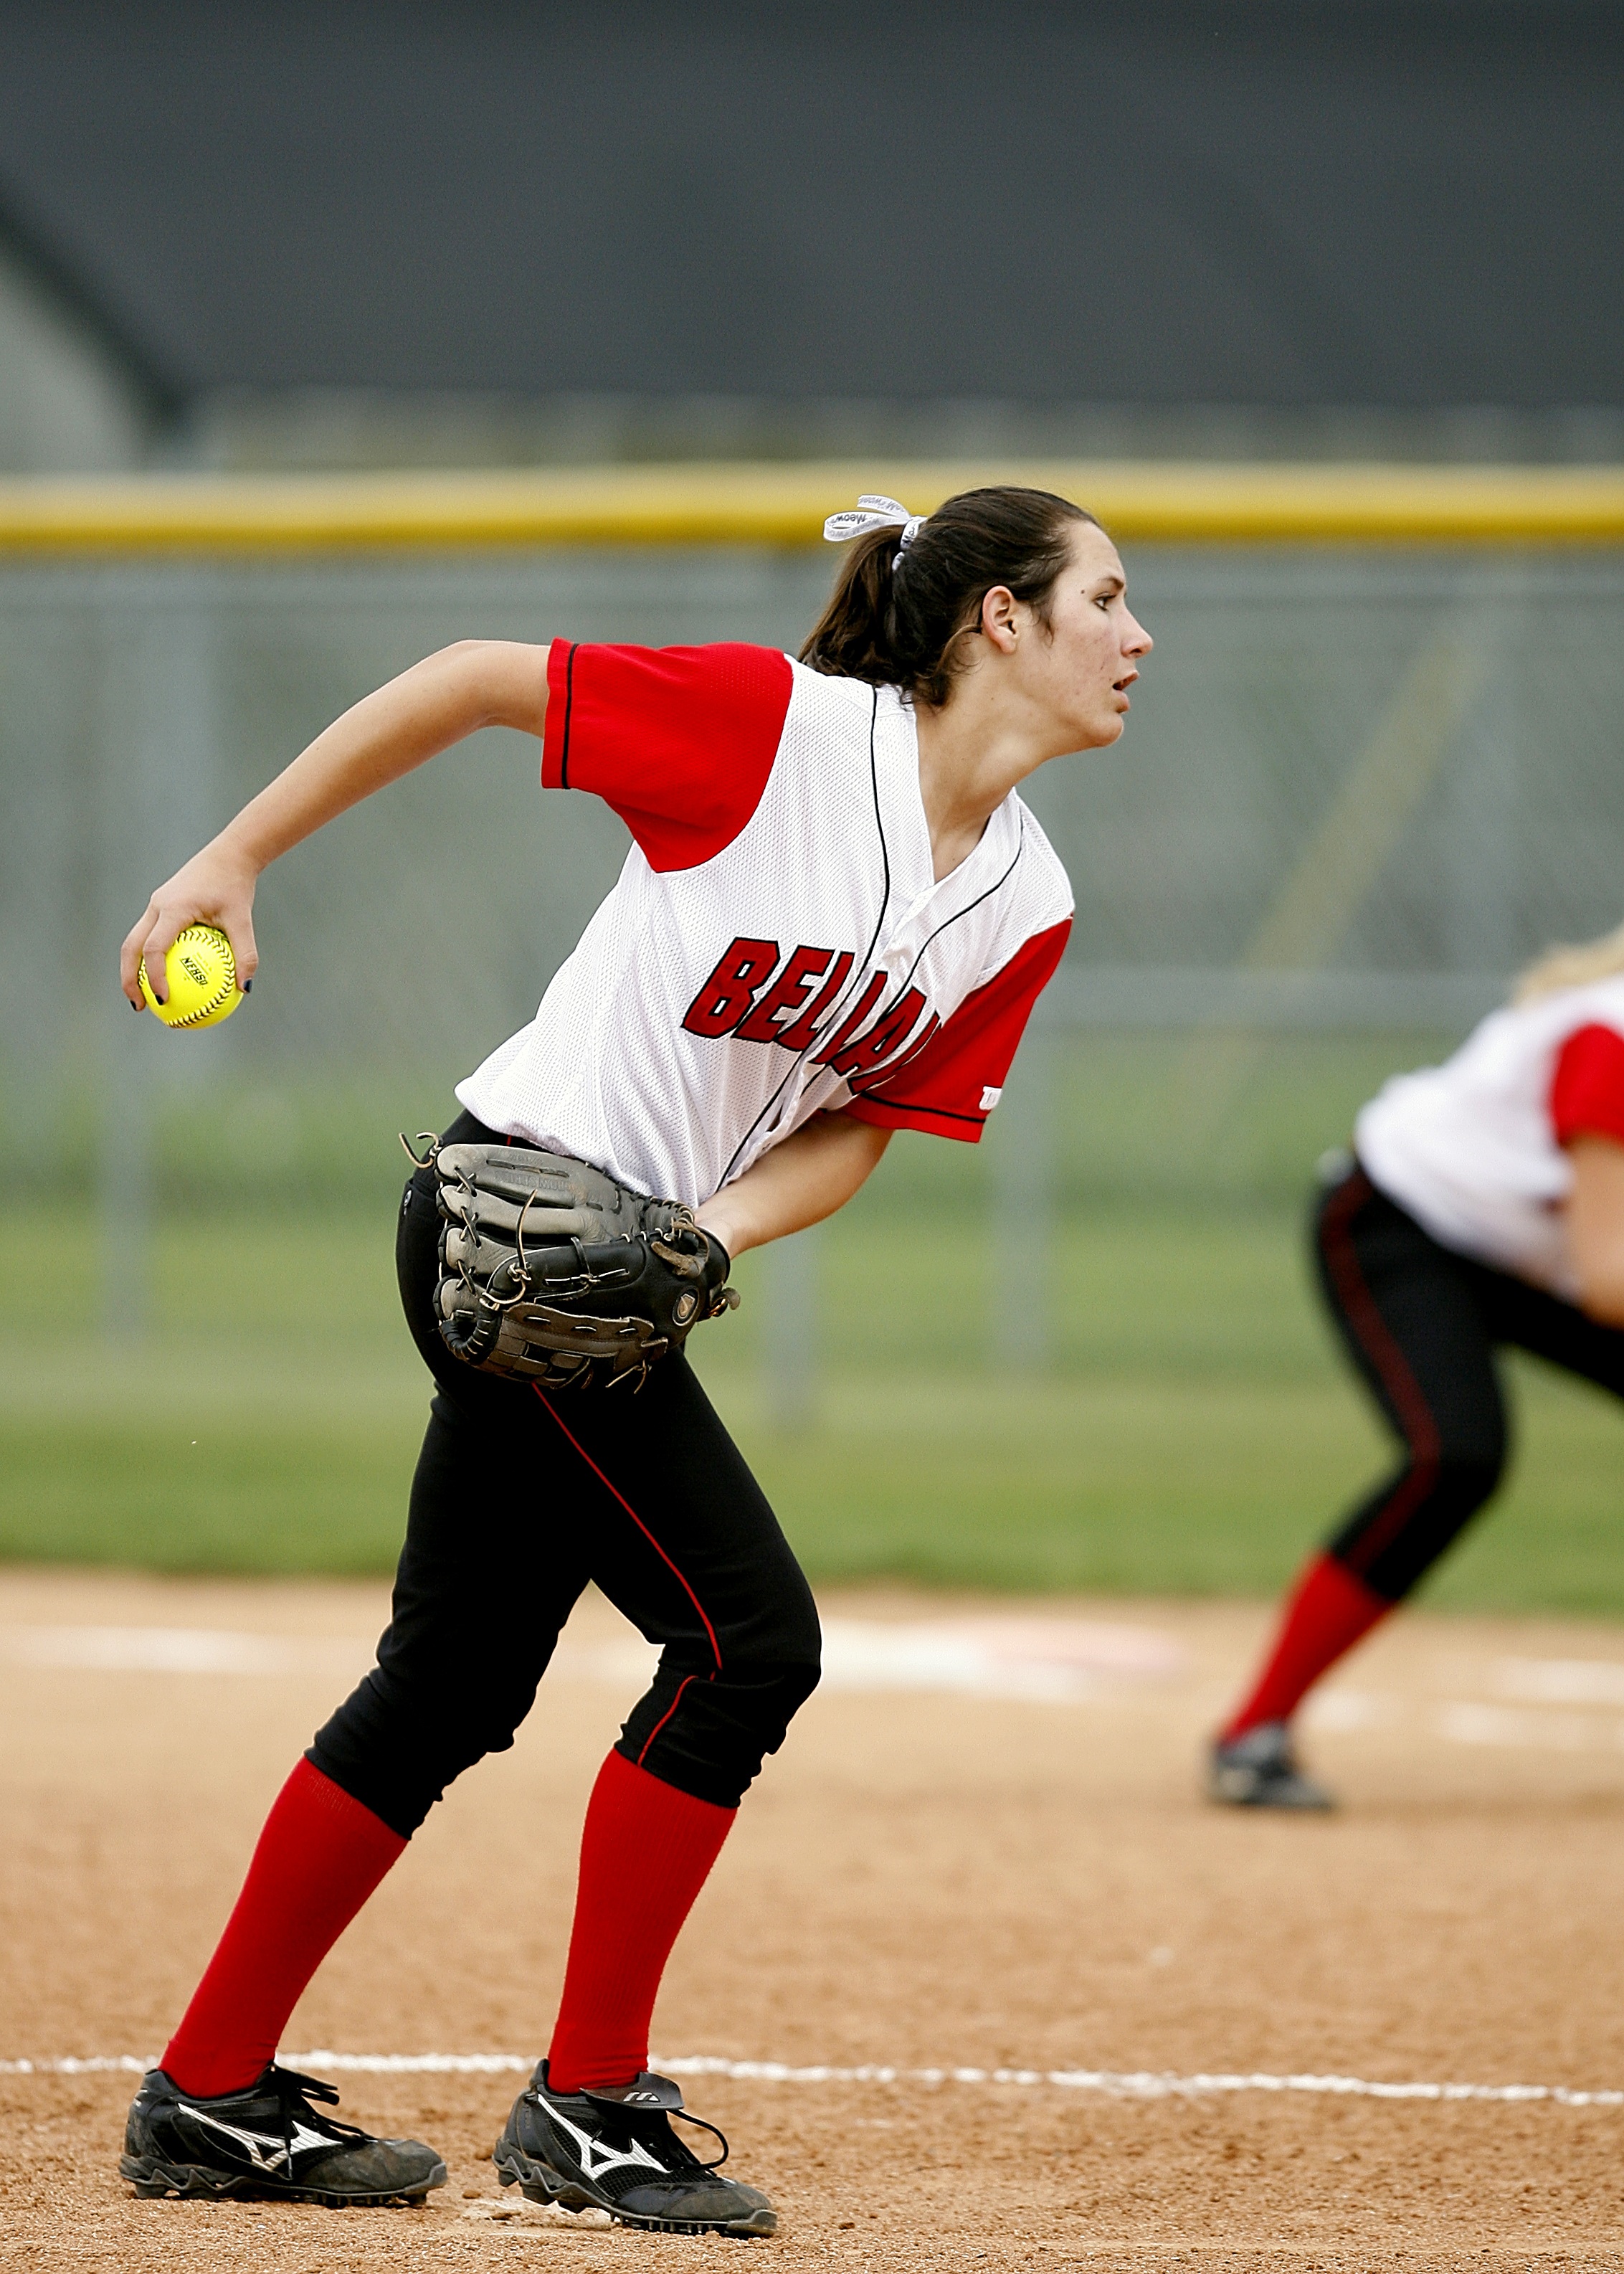
outdoor, girl, baseball, sport, field, game, play, female, young, red, action, player, pitch, circle, competition, team, sports, pitcher, ball, active, softball, pitching, ball game, high school, ballgame, team sport, infielder, college baseball, competition event, bat and ball games, baseball positions, college softball